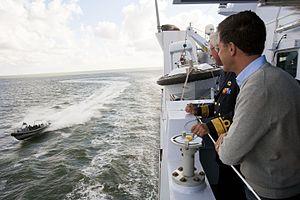
Un navire de guerre ou navire militaire, est un navire faisant partie des forces armées. Il peut s'agir d'un navire de surface ou d'un sous-marin. Les bâtiments de combat disposent de systèmes d'armes leur permettant d'attaquer, de se défendre ou de protéger d'autres unités tels que les bâtiments de soutien ou auxiliaires, parfois dotés de systèmes d'auto-défense ou totalement dépourvus d'armement.